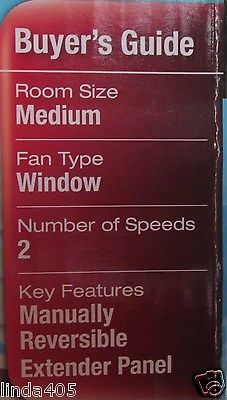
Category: fan